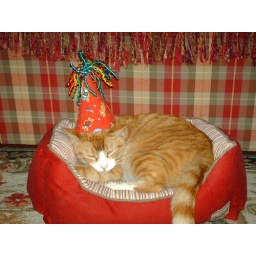
Dennes in his new bed with his party hat on.